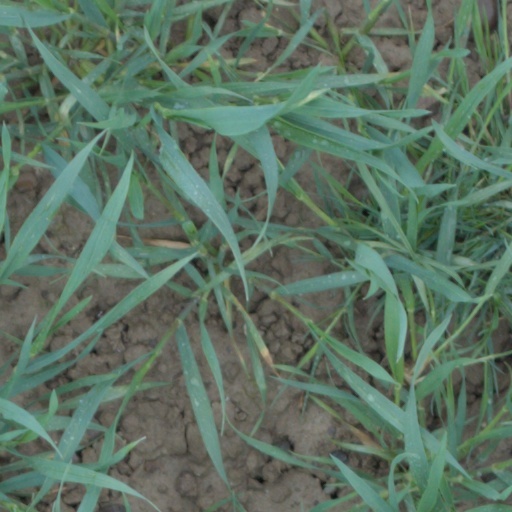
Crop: wheat